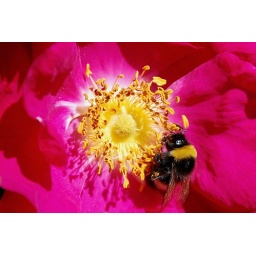
Picture taken in Trondheim, July 2009. The flower is a rose bush thingy...